Xu (state)

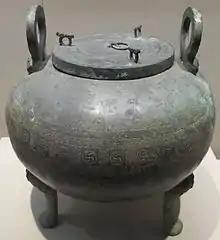
Bronze "ding" cast by Yin, the "yaoyin" (official in charge of sacrifice) of Xu, who was exiled in the Yue kingdom, unearthed in Shaoxing, 1982. Its 44-character inscription records Yin's ambition to restore the vanquished Xu kingdom.

At the time of its first recorded appearance, Xu was already a powerful Yi state that was probably located in southeastern Shandong or northwestern Jiangsu. Besides this state, a number of small Xu enclaves existed in western Shandong. Like the Dongyi states at Pugu and Yan, Xu participated in the Rebellion of the Three Guards against the Duke of Zhou, although it had no known direct relation to the three competing parties. Ralph D. Sawyer speculates that Xu joined the rebels because it did not wanted to alienate its neighboring states that had co-founded the rebel alliance. In contrast to other sources, the "Records of the Grand Historian" suggest that Xu and the Huaiyi were not involved in the initial rebellion at all, and only clashed with Zhou forces later.